James Burns (Scottish shipowner)

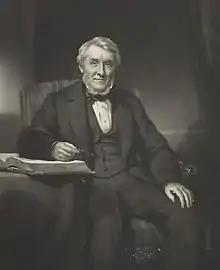
James Burns (Shipowner)

Burns was the third son of the Revd Dr John Burns (1744–1839), minister of the Barony parish of Glasgow, and his wife, Elizabeth, née Stevenson. His eldest brother, Dr John Burns FRS, became the first professor of surgery in the University of Glasgow, and his second brother, Allan Burns, became physician to the empress of Russia at St Petersburg.